Petar Pešić

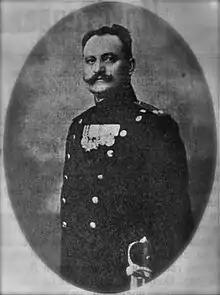
Colonel Petar Pesic at the headquarters of the 1st Army

After graduating in 1892, he was promoted to the rank of artillery lieutenant and the first schedule was determined in 1894 to become sergeant in artillery. He was then elected Commander-in-Chief of the Active Army of Milan I on October 15, 1897. After the departure of King Milan from his position, he continued his service as an ordinance officer of King Aleksandar Obrenović from July 29 to December 7, 1900. He was Chief of Staff of the Moravian Divisional Area from 1901 to 1903. On April 10, 1903, he was appointed acting commander of the 2nd Battalion of the 7th Infantry Regiment, and on October 6 of the same year he was transferred to the position of Adjutant Chief of the General Staff. He was appointed Chief of Staff of the Timok Divisional Area on April 10, 1904, and after that only a few months later on June 30, he was appointed commander of the 2nd Battalion of the 20th Infantry Regiment. In addition to his regular duties, he was an assistant professor of Tactics from October 29, 1904, at the Military Academy. From 1904 until 1912, he was a member of the Central Committee for Border Actions. He continued his service as the Chief of Staff of the Danube Divisional Area and the commander of the artillery battalion. He spent six years in that position from 1904 to 1910. During that period, in addition to his regular duties, he was appointed on May 14, 1906, for the ordinance of Prince George and January 29, 1907. and for a full professor of Tactics at the Military Academy to Prince in 1910. After these duties, he became commander of the infantry regiment. He was the Adjutant General of the Army from March 3, 1911, until 1912.